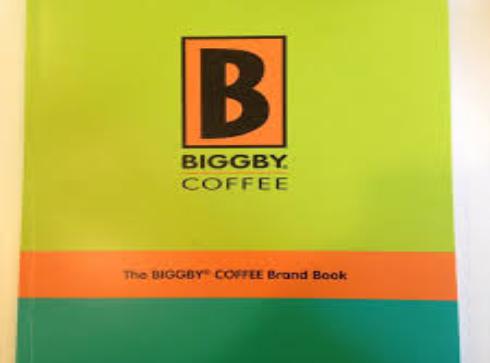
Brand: Biggby Coffee
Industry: Food